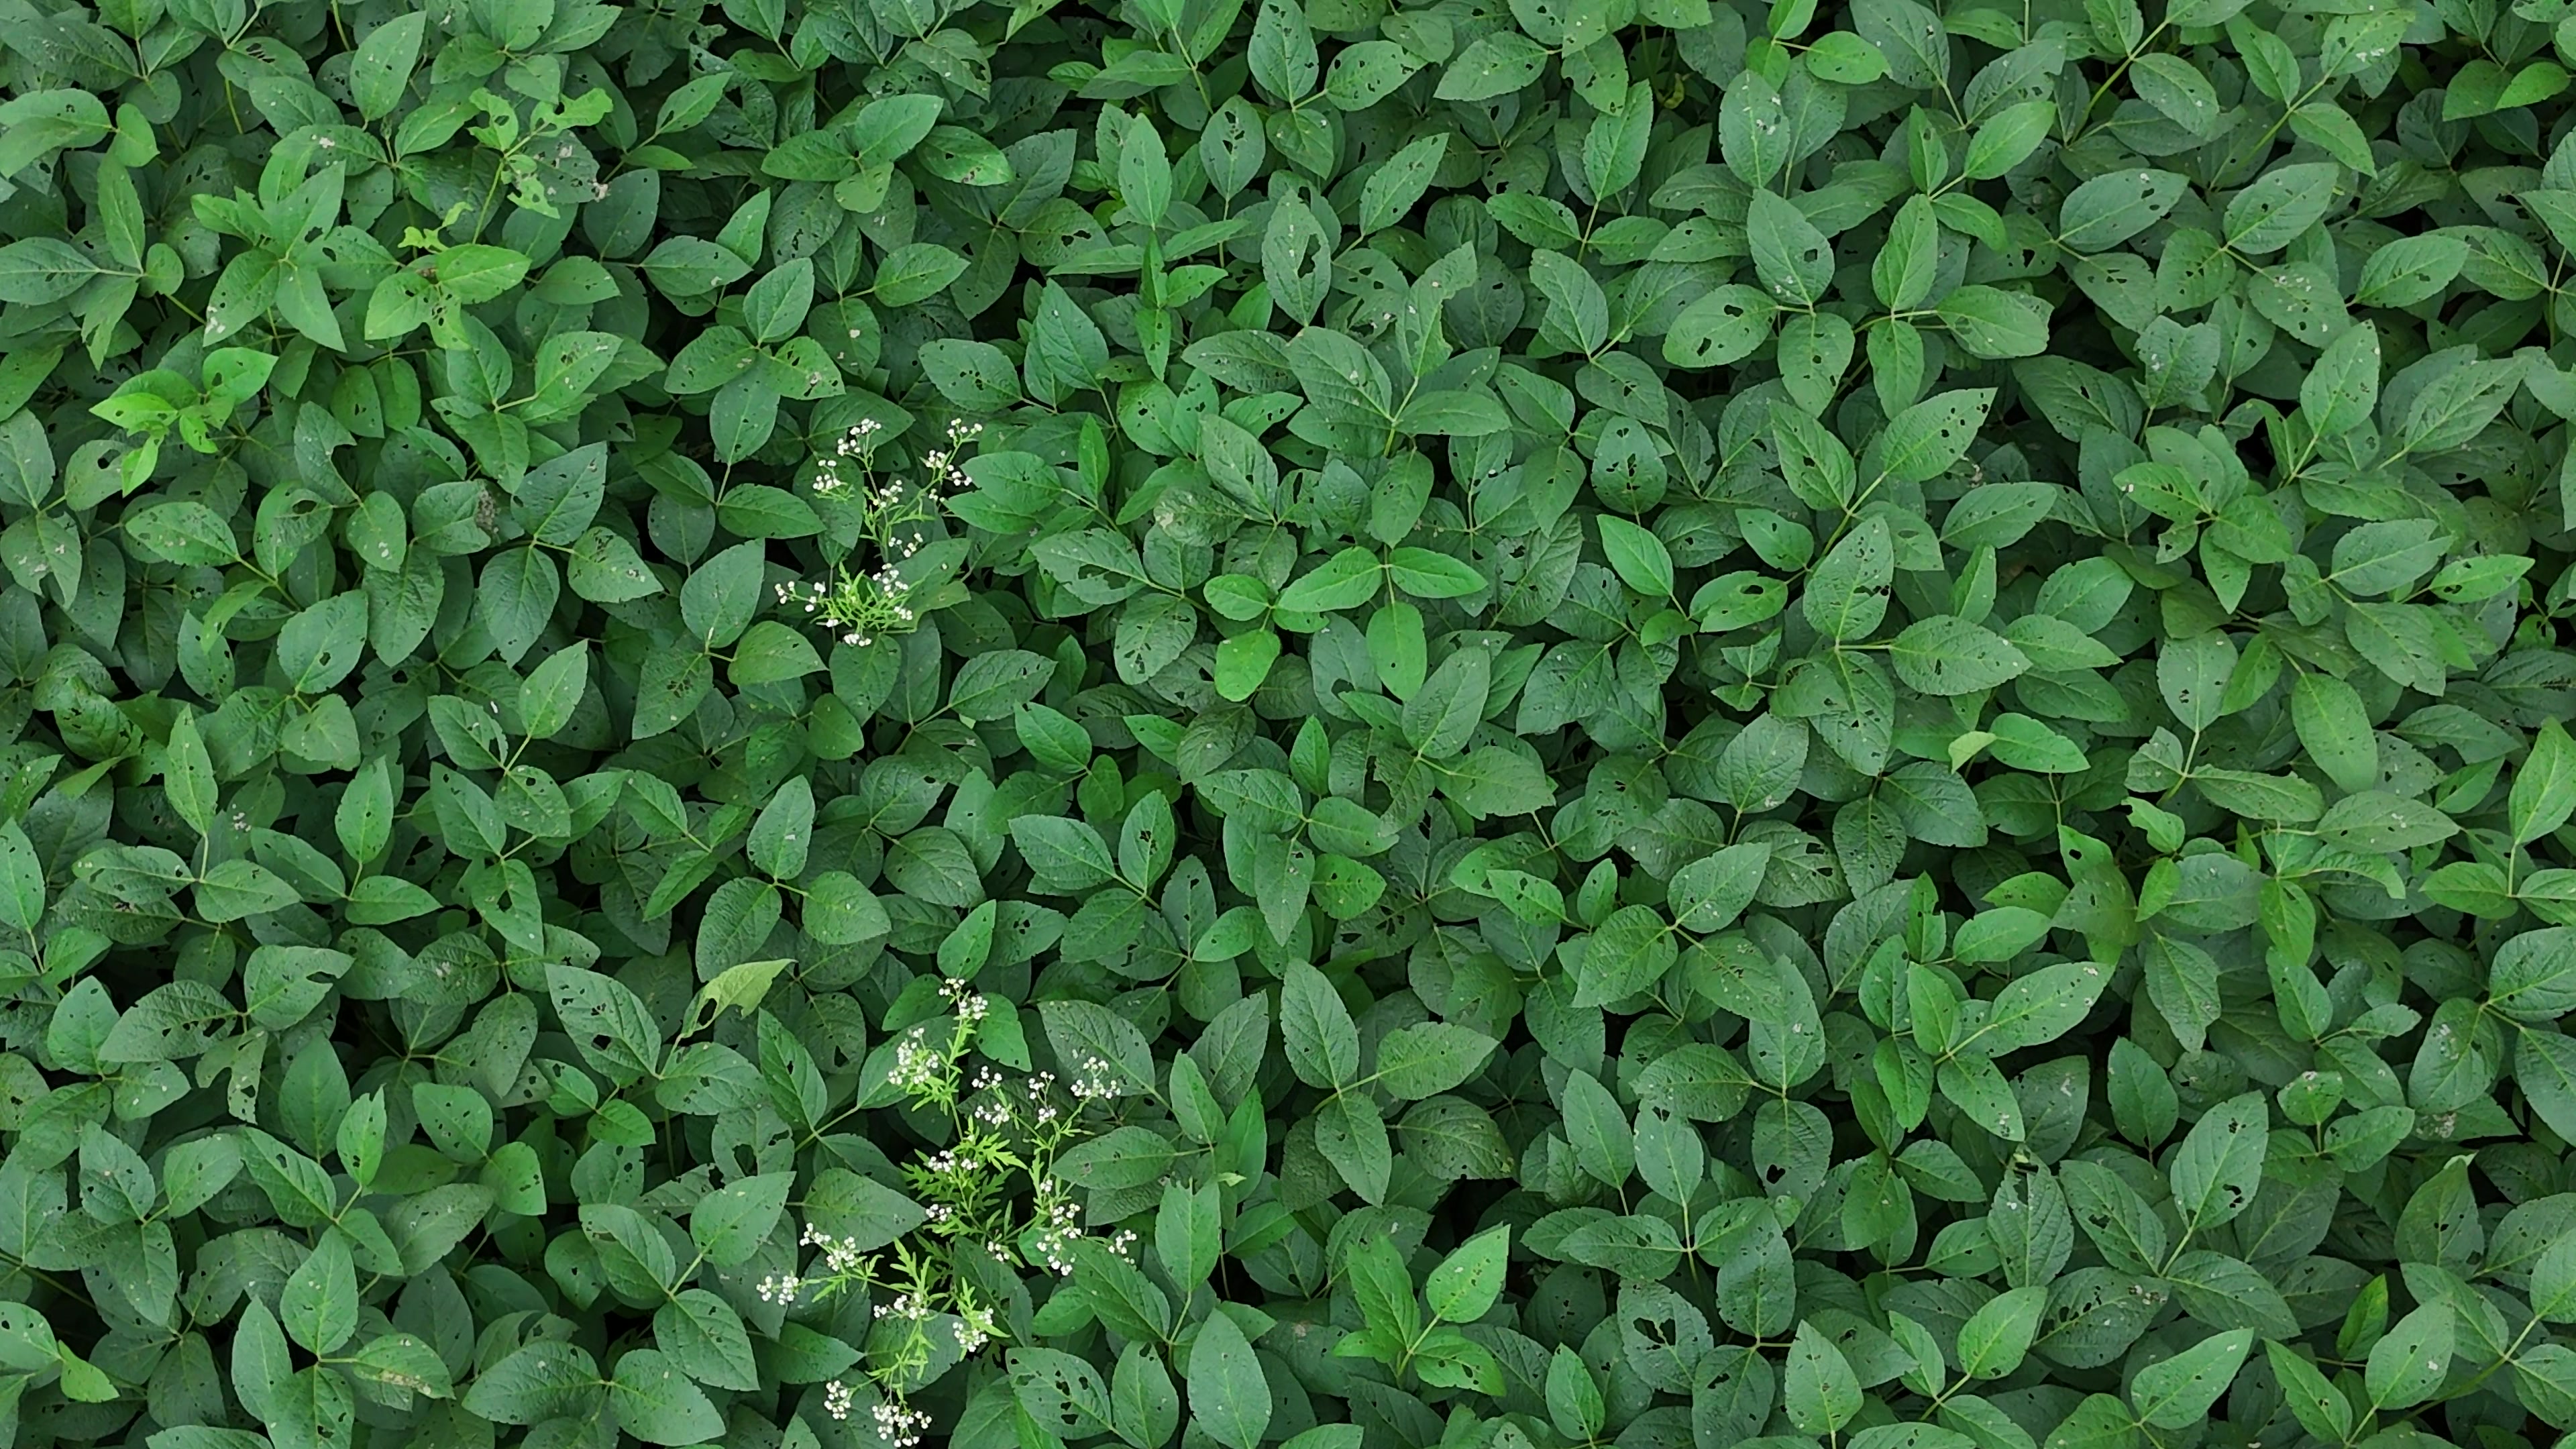
Label: Semilooper_Pest